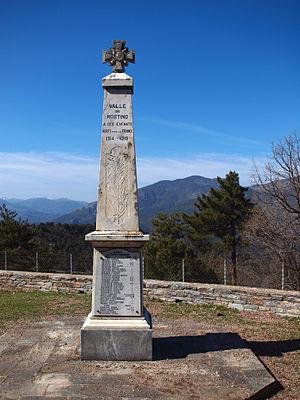
Valle-di-Rostino, Rustinu (Corse) - Monument aux morts devant l'élise paroissiale Saint-Michel Corsu: E Valle di Rustinu, Rustinu (Corsica) - Munumentu di i morti dinanzu a chjesa paruchjale San Michele
Valle-di-Rostino est une commune française située dans la circonscription départementale de la Haute-Corse et le territoire de la collectivité de Corse. Le village appartient à la piève de Rostino, en Castagniccia.